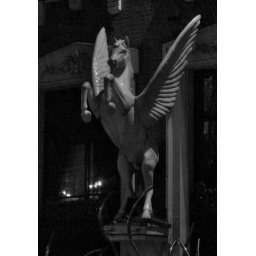
The flying horse in Nottingham UK.